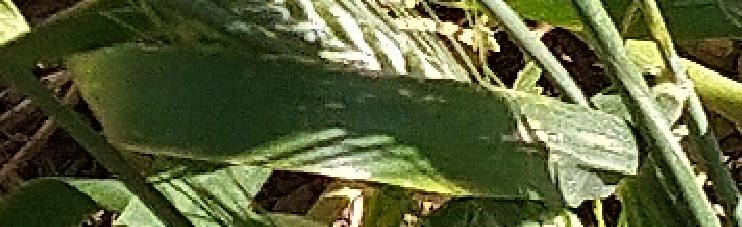
Label: Wheat___Healthy